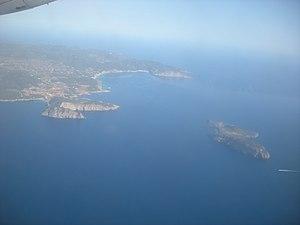
Tagomago est un îlot situé à l'extrémité nord-est de l'île d'Ibiza, à la hauteur de la municipalité de Santa Eulària des Riu, dans l'archipel des Baléares.